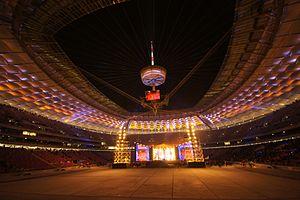
Le stade national de Varsovie, connu également sous le nom de PGE Narodowy pour des raisons de sponsoring, est le plus grand stade polonais multi-usages. Il a été édifié à Varsovie, la capitale du pays, sur la rive droite de la Vistule, à l'endroit même où se trouvait auparavant le stade du 10ᵉ anniversaire. Le nouveau stade, dont la façade évoque le drapeau national de la Pologne flottant dans l'air, est l'œuvre d'un consortium mené par le cabinet allemand JSK, également responsable de la construction du stade municipal de Wrocław et de la rénovation de la Pepsi Arena de Varsovie. Le stade national a une capacité de 58 580 places, dont 900 pour les médias, 800 pour les VIP et 4 600 places premium.